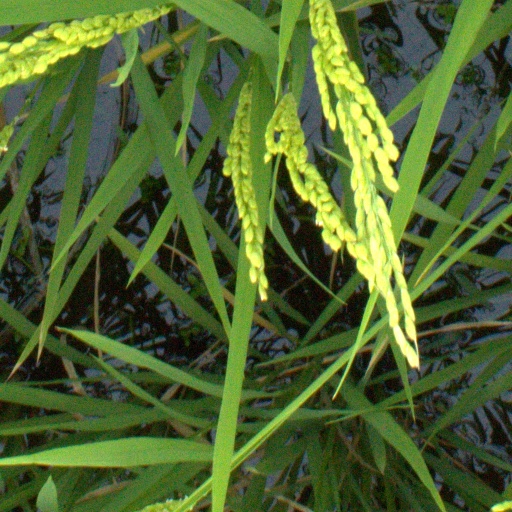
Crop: rice